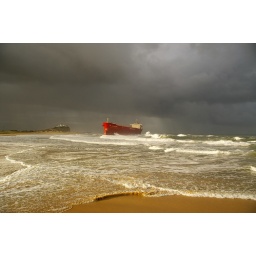
when the boat got grounded at nobby's beach in newcastle australia the storm clouds came over